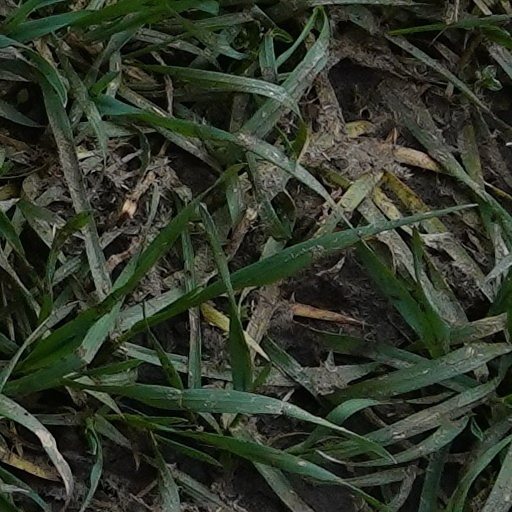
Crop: wheat